Grass-in-ear behavior

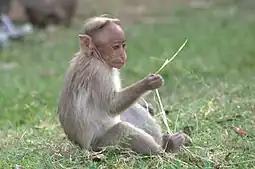
Young monkey looking at a piece of grass

The grass-in-ear behavior, object-in-ear behavior or grass-in-the-ear technique is a fashion statement-like behavior that some chimpanzees do. The unusual behavior has been named by scientists, and it appears to be one of the first times that chimpanzees have created a tradition that has no discernible purpose.